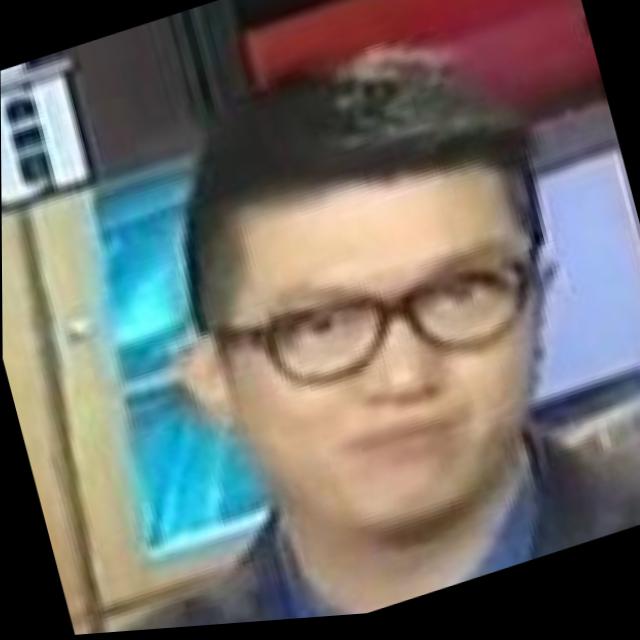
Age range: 21-44